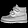
Label: Ankle boot